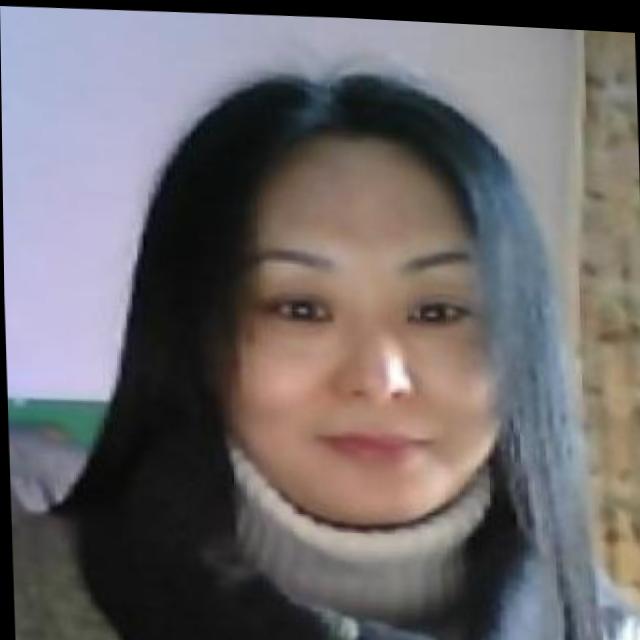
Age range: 45-64